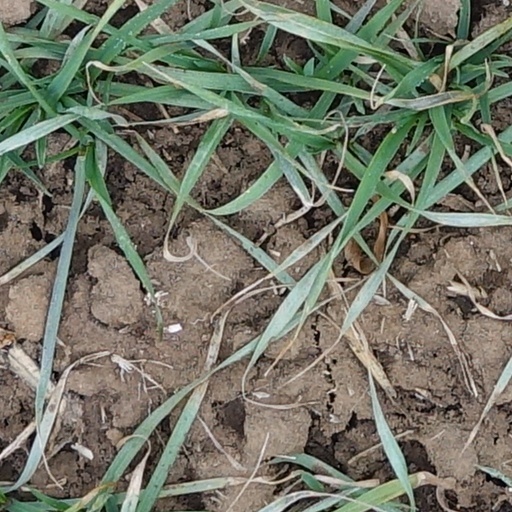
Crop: wheat